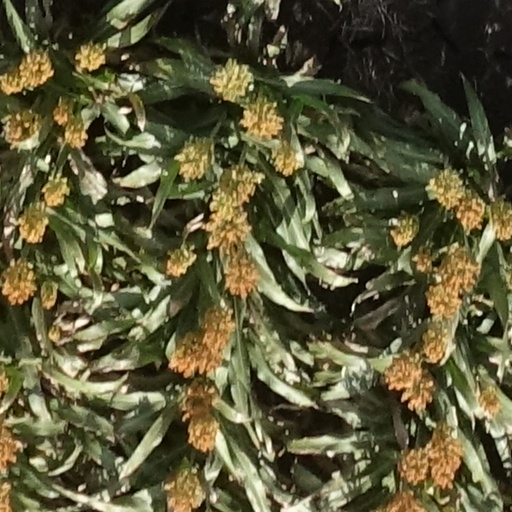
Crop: sorghum